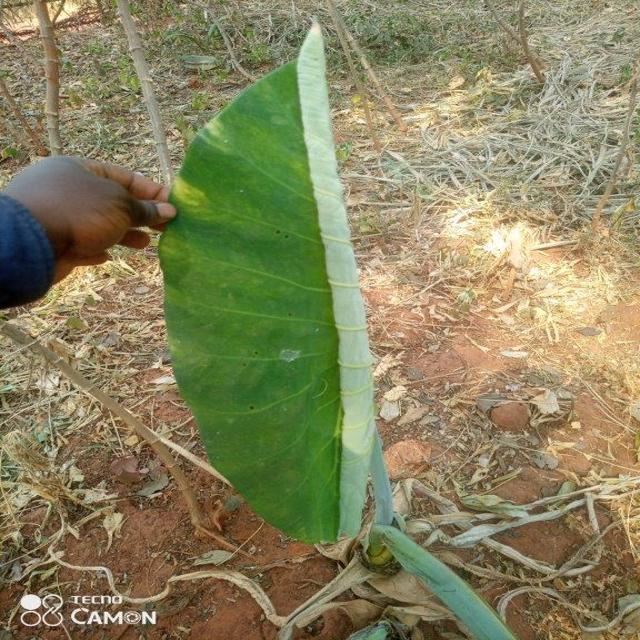
Label: Early_Blight